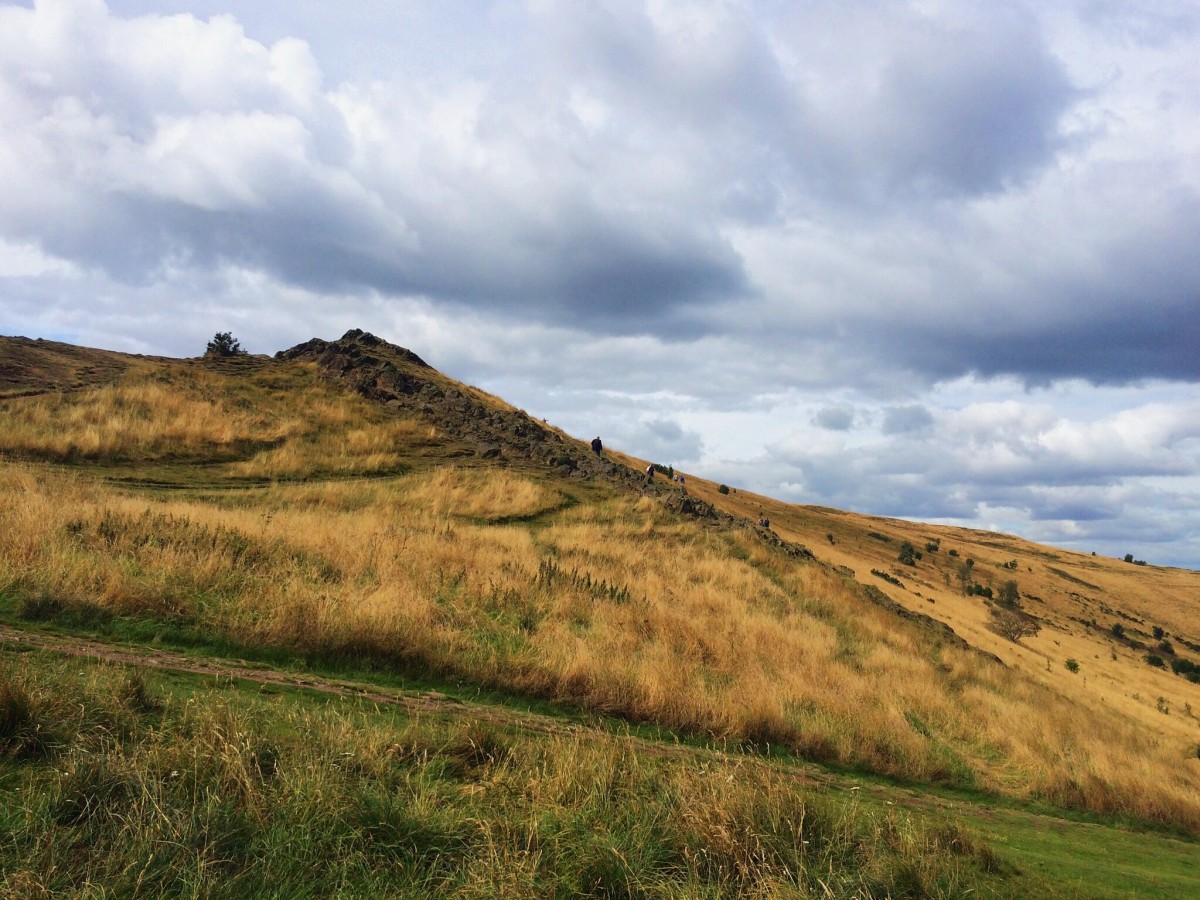
Tags: sea, coast, nature, grass, horizon, wilderness, cloud, sky, meadow, prairie, hill, mountain range, cliff, highland, terrain, ridge, plain, grassland, badlands, plateau, fell, habitat, loch, ecosystem, steppe, rural area, landform, natural environment, geographical feature